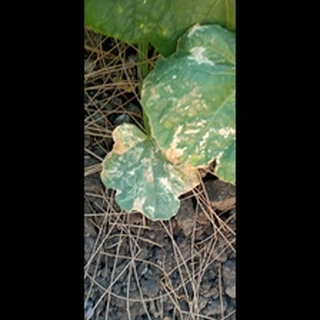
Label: diseased_cucumber